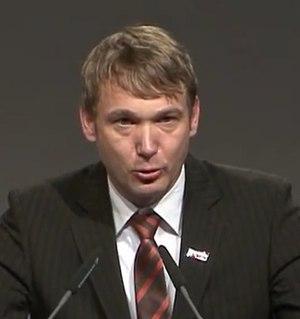
Les élections régionales de 2016 en Saxe-Anhalt se tiennent le 13 mars 2016, afin d'élire les 87 députés de la 7ᵉ législature du Landtag, pour un mandat de cinq ans.